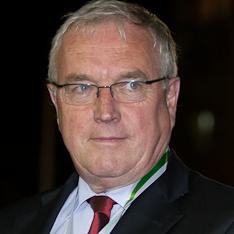
Age: 61